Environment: real
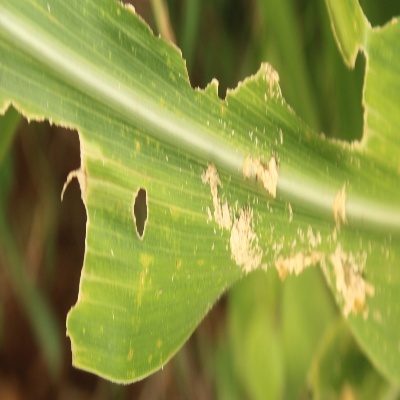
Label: fall_armyworm